Adalbert of Hamburg-Bremen

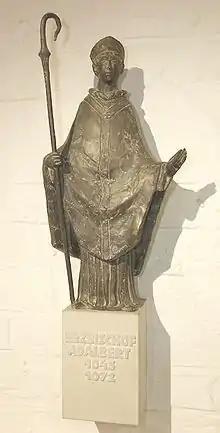
Modern statue, Bremen Cathedral

Adalbert (also Adelbert or Albert; c. 1000 – 16 March 1072) was Archbishop of Bremen from 1043 until his death. Called "Vikar des Nordens", he was an important political figure of the Holy Roman Empire, papal legate, and one of the regents for Emperor Henry IV.